Good Advice (film)

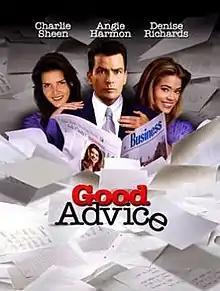
American movie poster

Good Advice is a 2001 romantic comedy film starring Charlie Sheen, Angie Harmon, and Denise Richards. The film also features Jon Lovitz and Rosanna Arquette and Lisa Rinna and Barry Newman as a married couples in supporting roles. The film was released in United States by Artisan Entertainment.